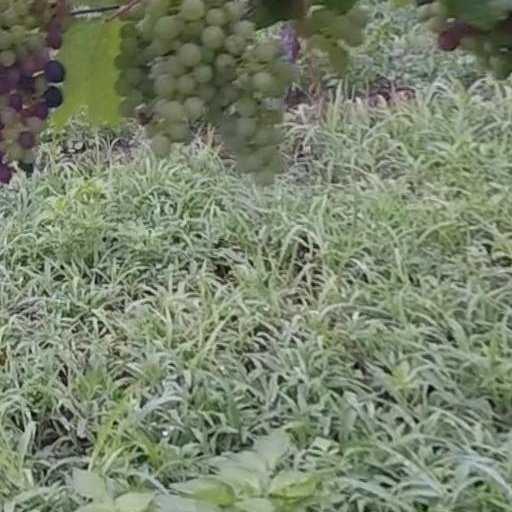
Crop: grape